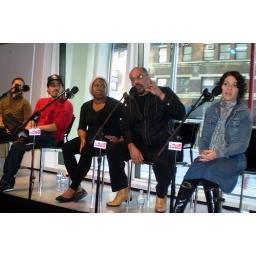
Nelson Rivas aka Cekis in red shirt